Christmas in Romania

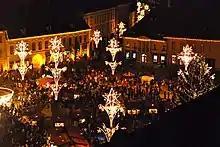
Christmas market in Sibiu, Transylvania

Many folklore musicians covered, re-mastered or did renditions to those songs, some of them being well-known artists such as Maria Tănase. Beyond traditional music, mainstream artists have also involved themselves in Christmas culture. One example is Madrigal choir who covered over 20 carols. Ştefan Hruşcă is another Christmas music alumni who kicks off Christmas nationwide tours in late November yearly. He had also covered hundreds of songs and put them on at least three Christmas albums. Rock & Roll singer-songwriter and actor Ştefan Bănică, Jr. has a now-traditional concert series to honor Christmas, ever since 2002. They are called Împreună de Crăciun / Concert extraordinar de Craciun and take place at Sala Palatului in Bucharest. He also released a Christmas album including the top ten smash hit "Doar o dată e Crăciunul" ("Christmas Is Only Once").